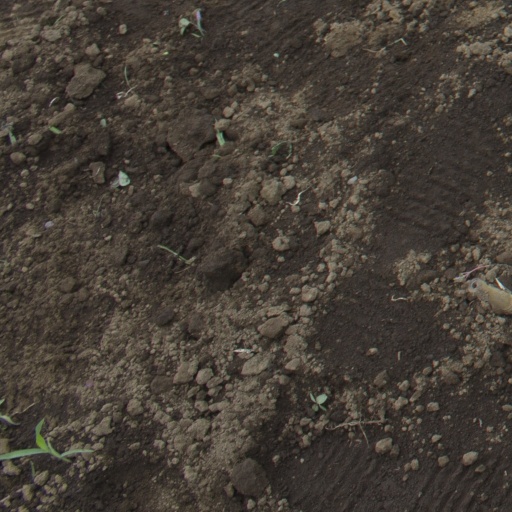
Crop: soybean